Karl Taro Greenfeld

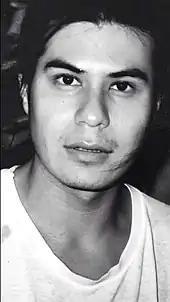
Karl Taro Greenfeld

Karl Taro Greenfeld (born 1965) is a journalist, novelist and television writer known primarily for his articles on life in modern Asia and both his fiction and non-fiction in "The Paris Review".